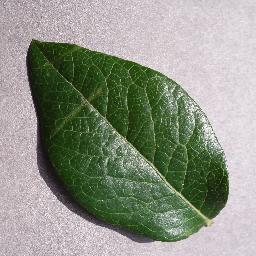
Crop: blueberry
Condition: healthy